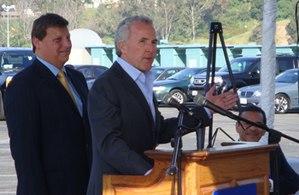
Frank McCourt, né le 14 août 1953 à Boston, est une personnalité du monde des affaires, président du McCourt Group. Promoteur immobilier à Boston, milliardaire américain, il est connu pour ses activités dans le monde du sport. Ancien propriétaire des Dodgers de Los Angeles, une franchise de la Ligue majeure de baseball, il a cédé le club pour un montant record de plus de 2 milliards de dollars.